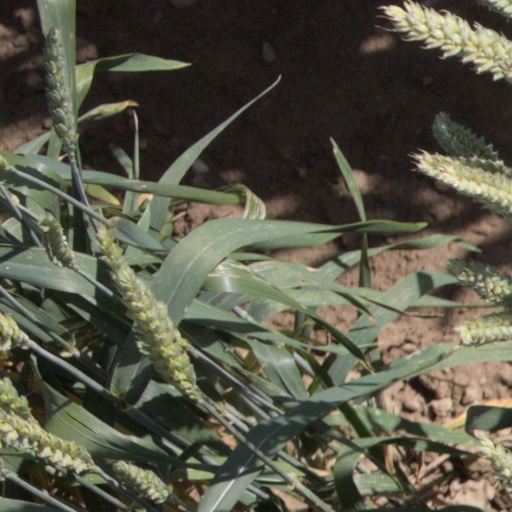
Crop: wheat